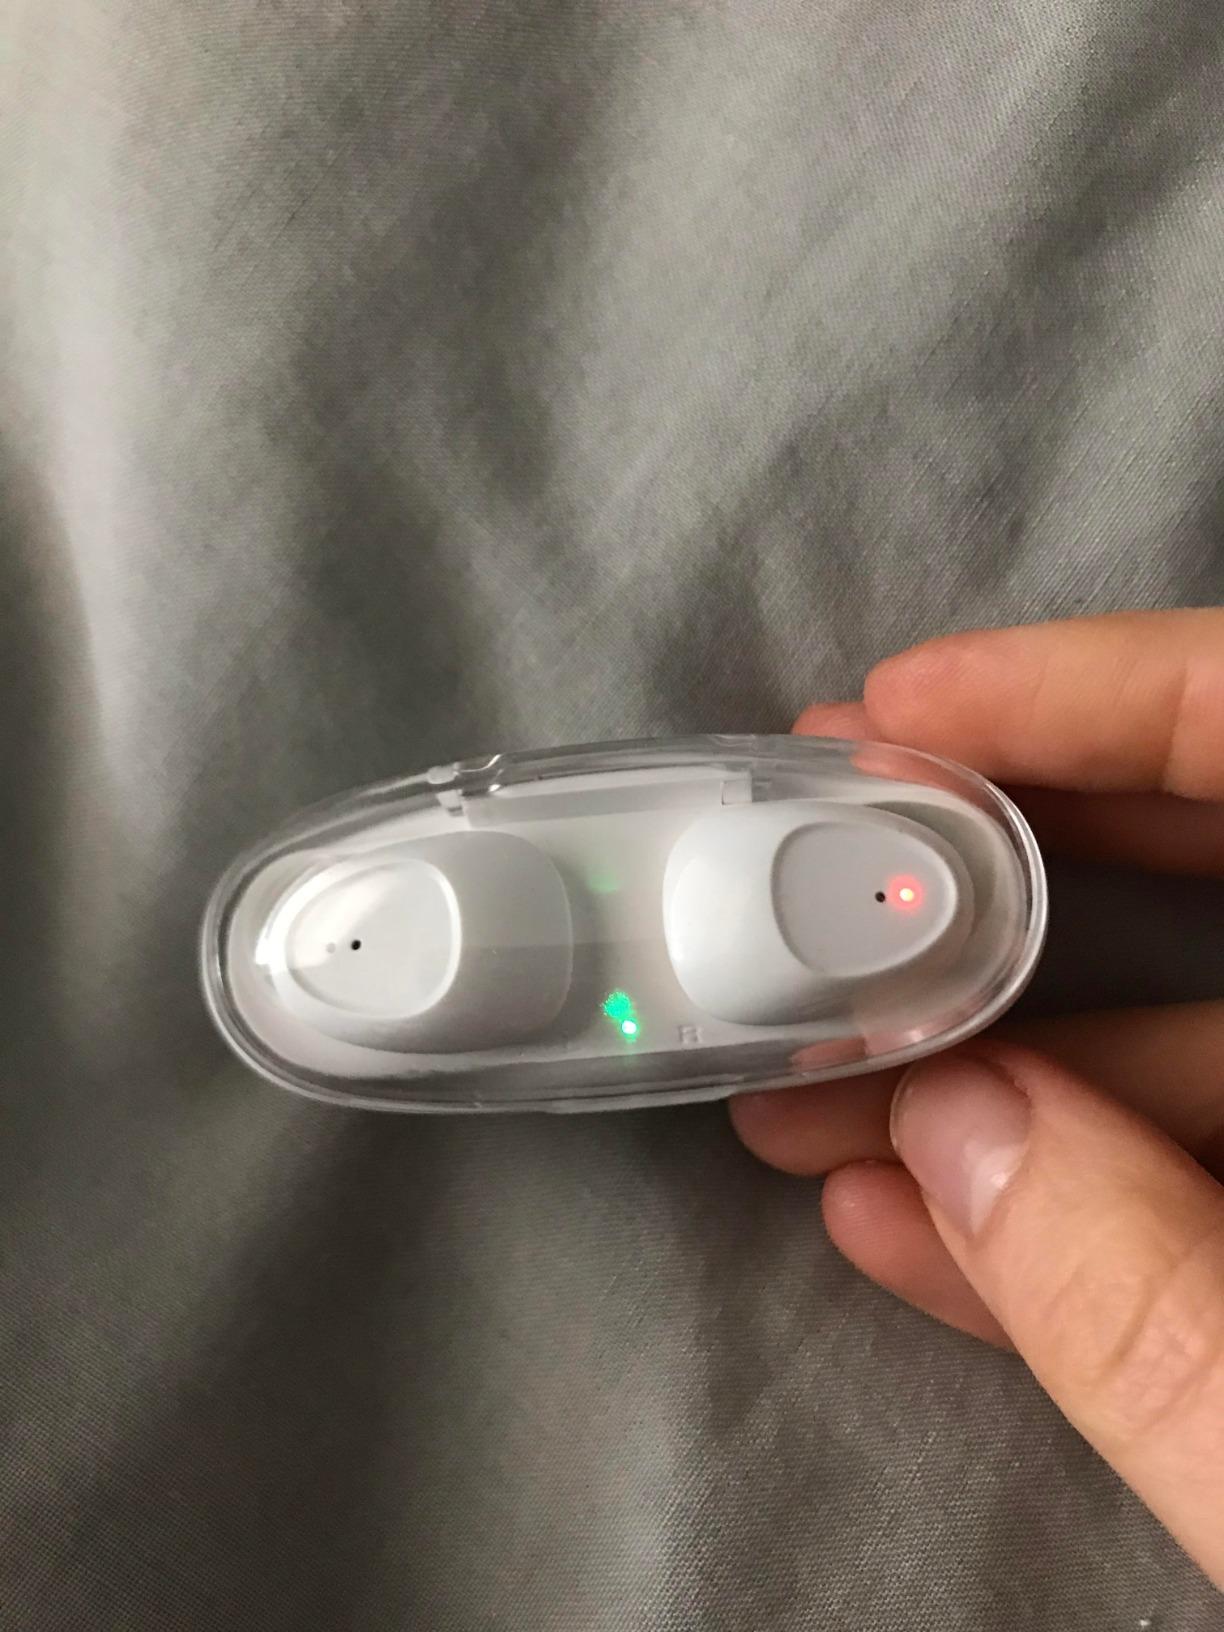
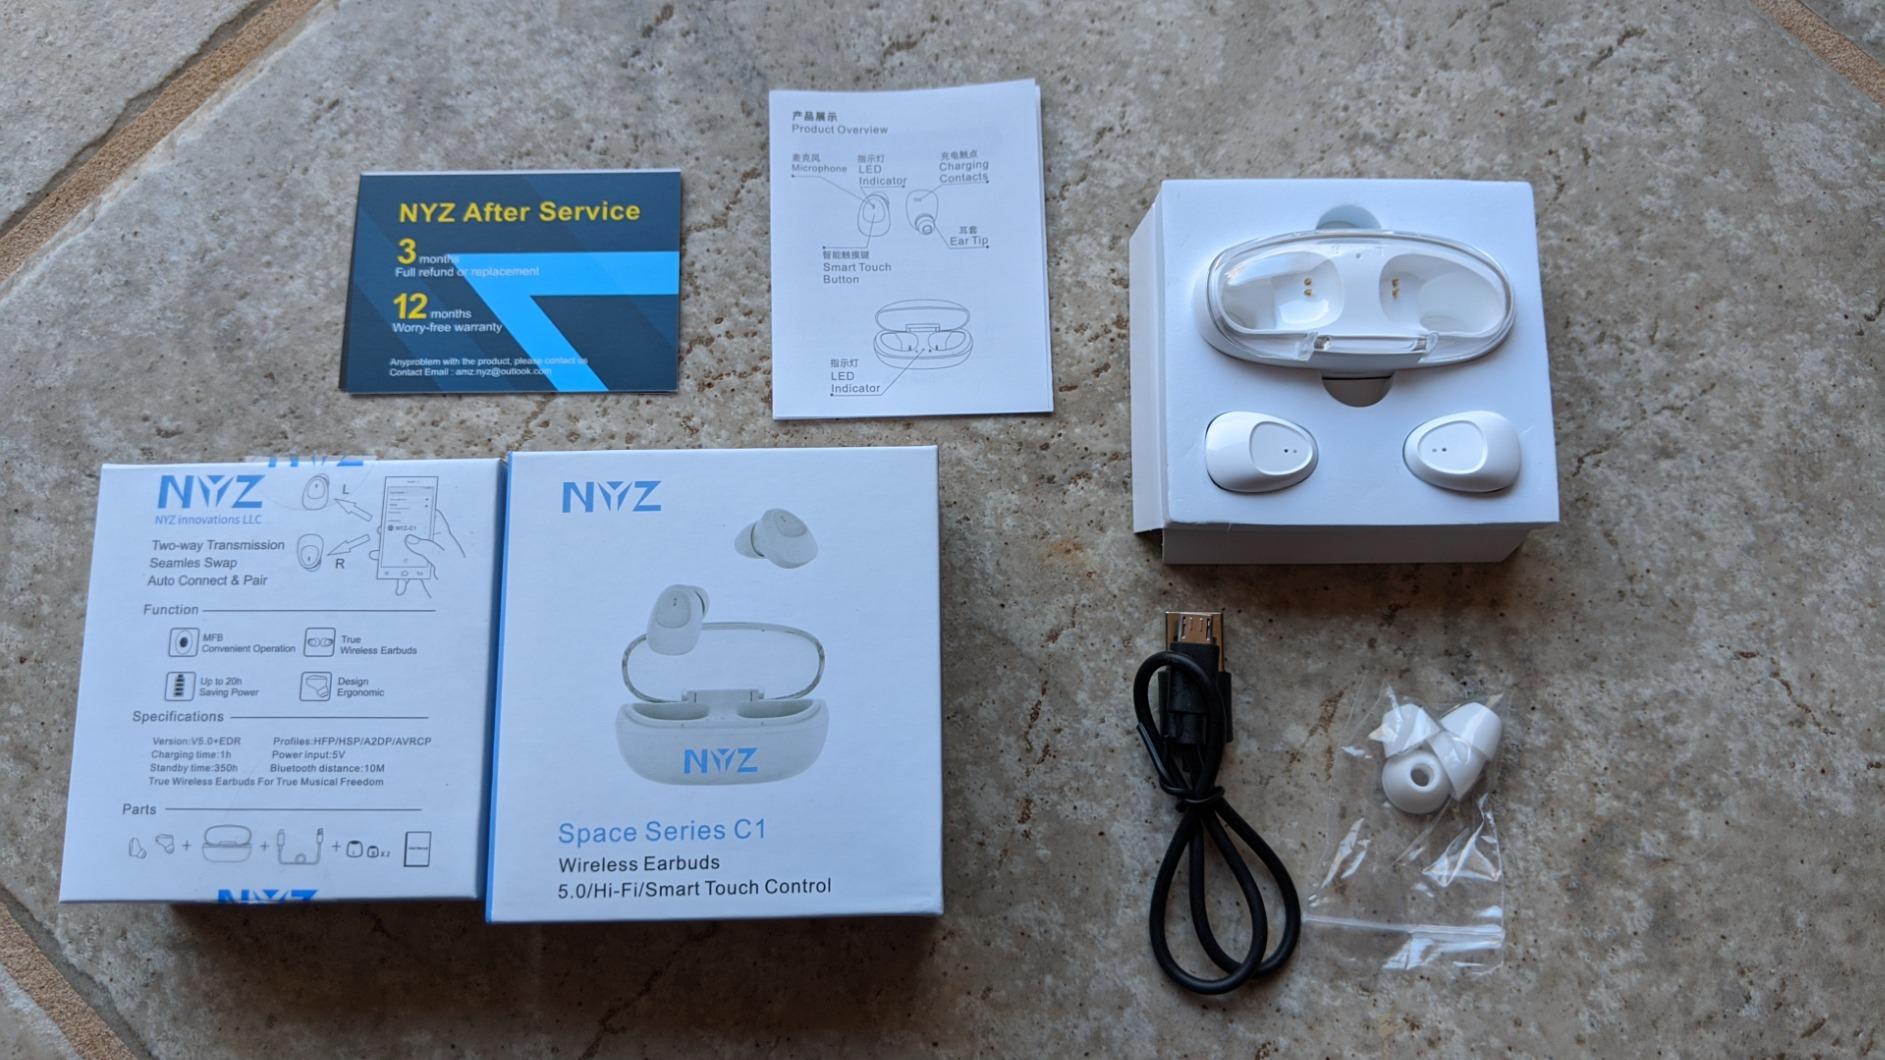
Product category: earbuds
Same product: yes